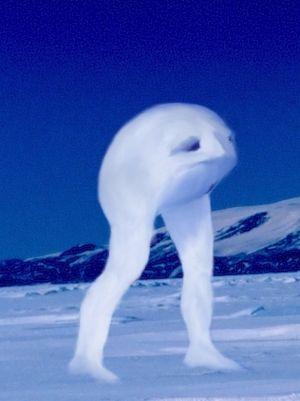
Le ningen est un cryptide géant apparu récemment, en 2007, dans la culture japonaise, d'après les dires de pêcheurs japonais qui indiquent l'avoir vu dans l'océan Austral. Le mot japonais ニンゲン signifie « humain ».